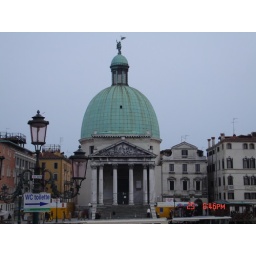
Some crazy building in Venice. Right outside the train station